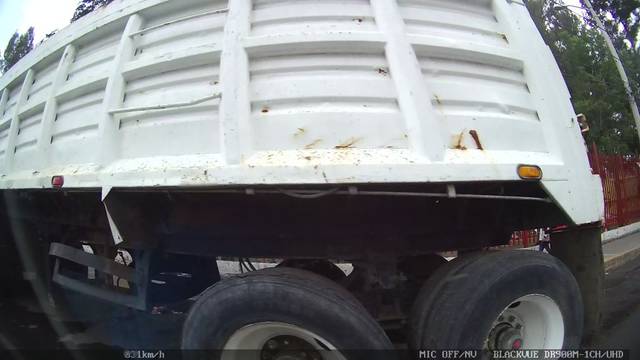
Region: Mexico
Coordinates: 19.474, -99.083